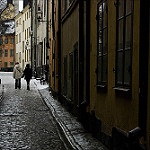
Label: street